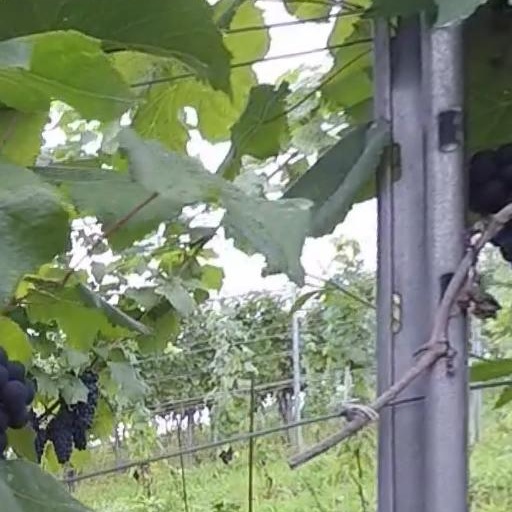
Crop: grape